Franck Queudrue

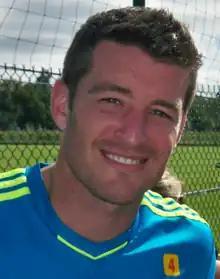
Queudrue in training with Lens in 2011

Franck Roger Queudrue (born 27 August 1978) is a French former professional footballer who played as a left back. He began his career with Lens, for whom he played in Ligue 1, and went on to play in the Premier League for Middlesbrough, Fulham and Birmingham City, and in the Football League for Colchester United. He returned to Lens in 2010, and joined Red Star on a free transfer in 2012. Queudrue retired at the end of the 2012–13 season.